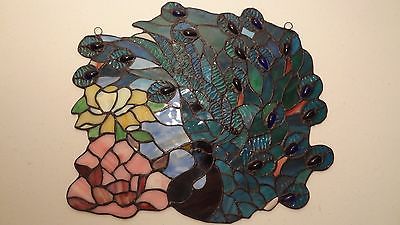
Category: lamp